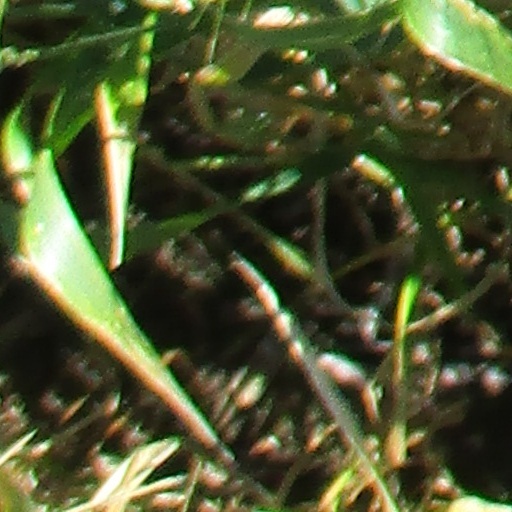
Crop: wheat